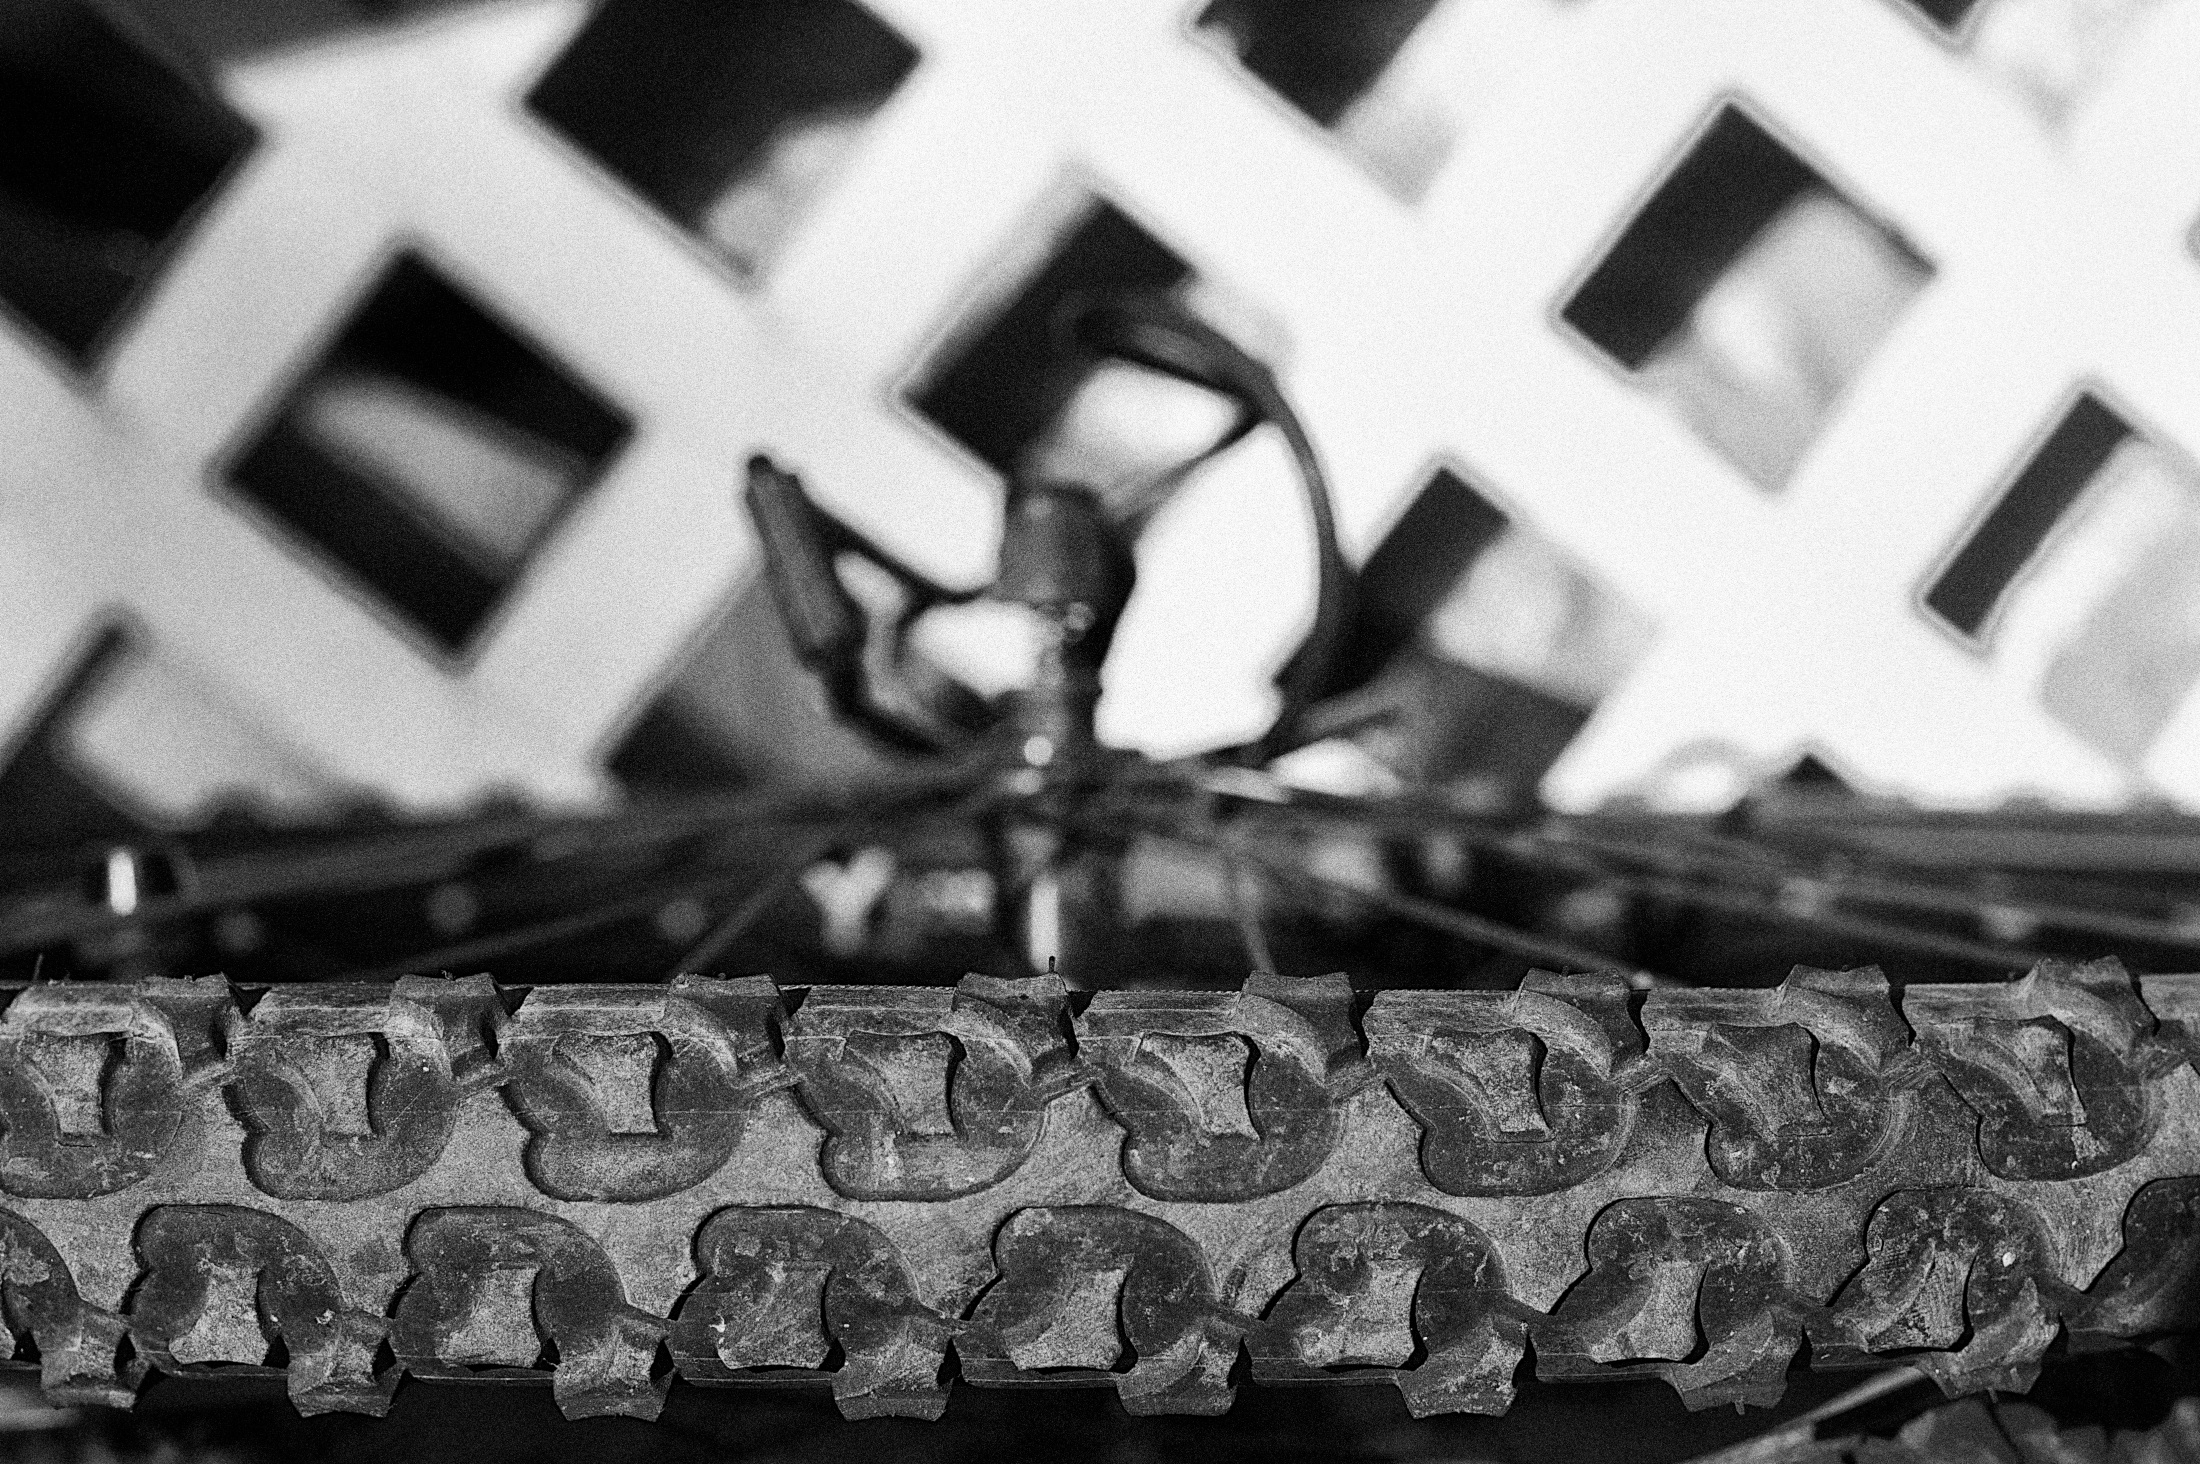
light, black and white, white, photography, darkness, black, monochrome, tire, close up, design, photograph, shape, dailyshoot, monochrome photography